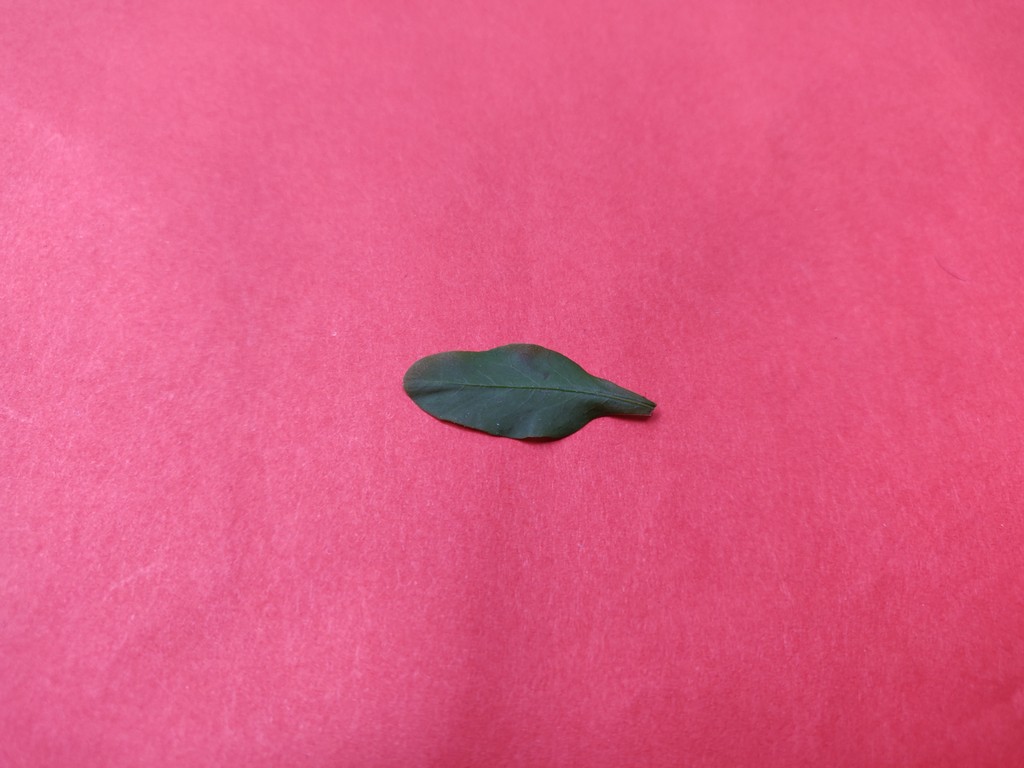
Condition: Healthy
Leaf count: single
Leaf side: front